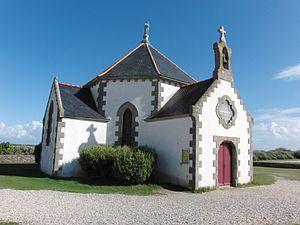
La La chapelle Notre-Dame-de-la-Côte (Penvins). Sarzeau dans le Morbihan Bretagne This building is indexed in the Base Mérimée, a database of architectural heritage maintained by the French Ministry of Culture,
Penvins est un village de la commune de Sarzeau.